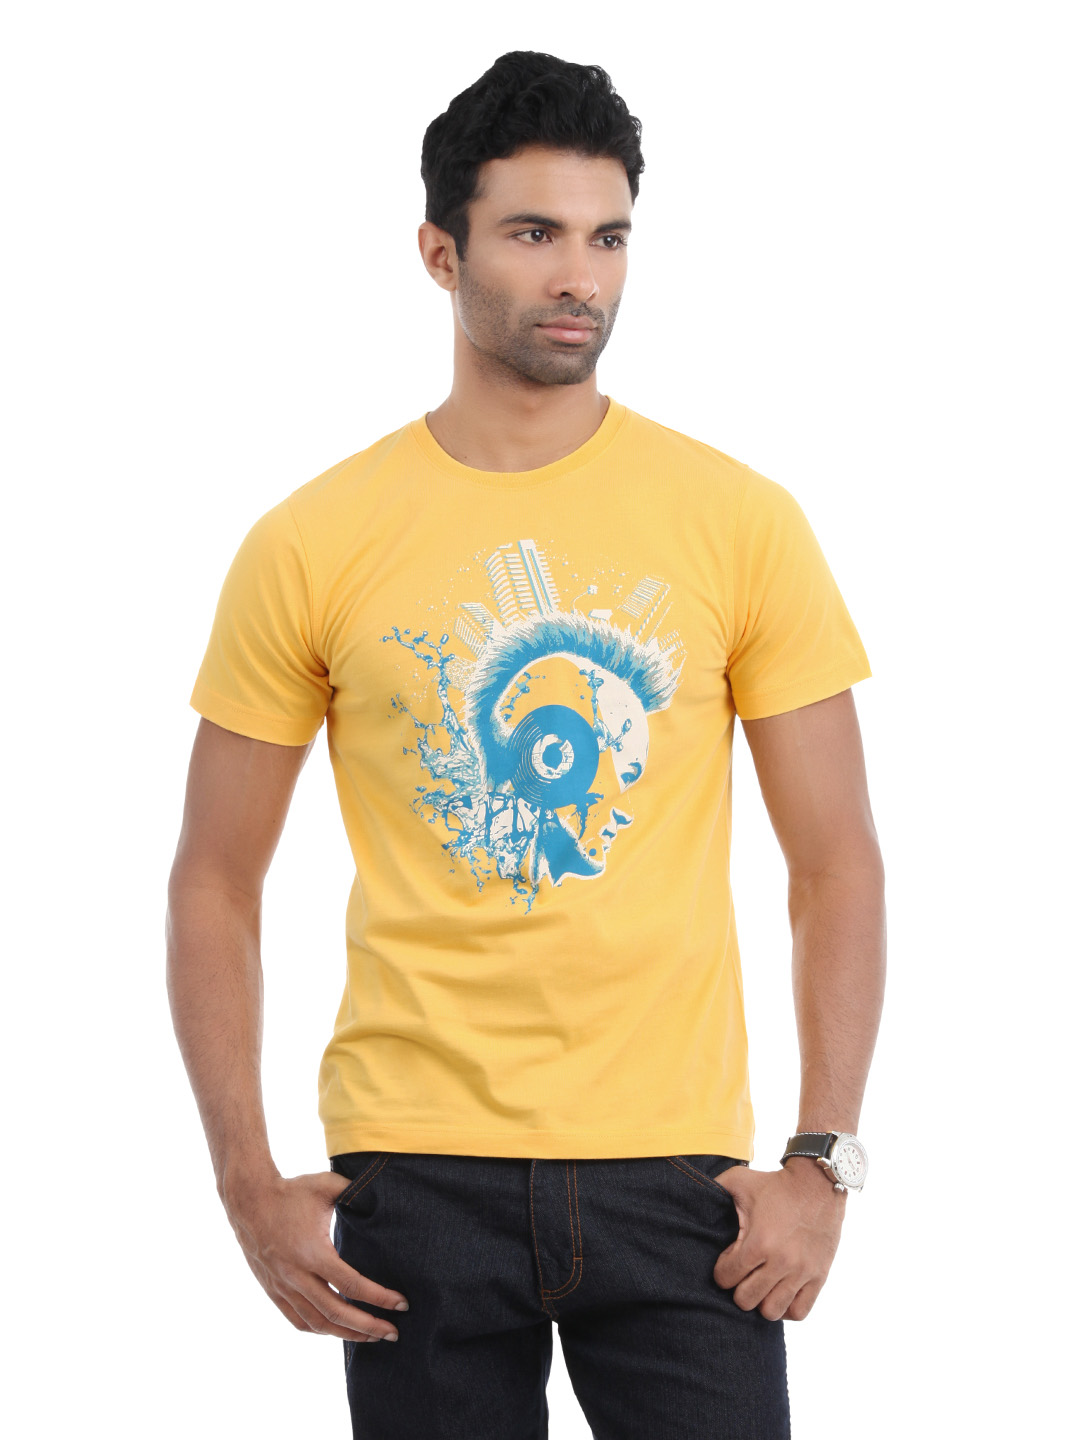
Myntra Men Yellow T-shirt
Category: Apparel / Topwear / Tshirts
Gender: Men
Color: Yellow
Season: Summer 2012
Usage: Casual